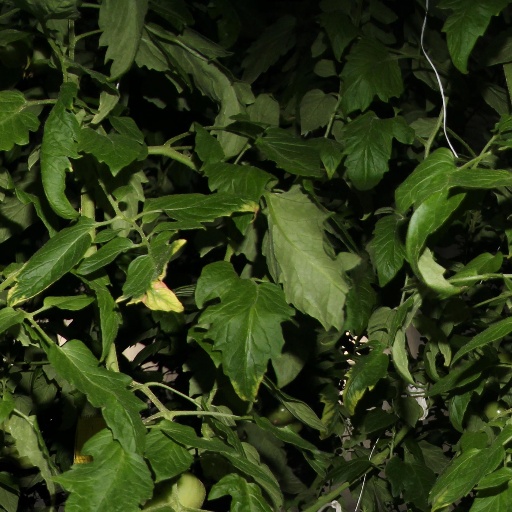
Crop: tomato